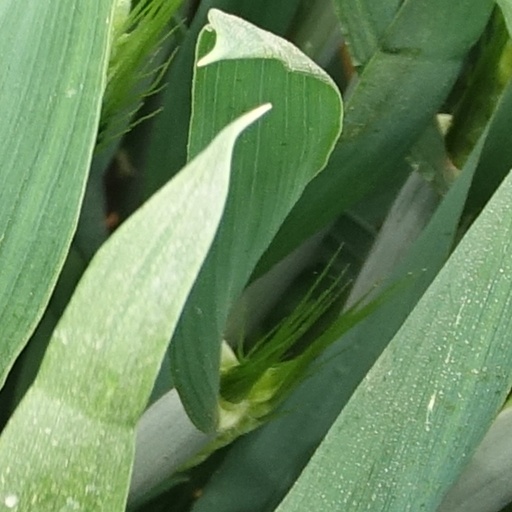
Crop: wheat